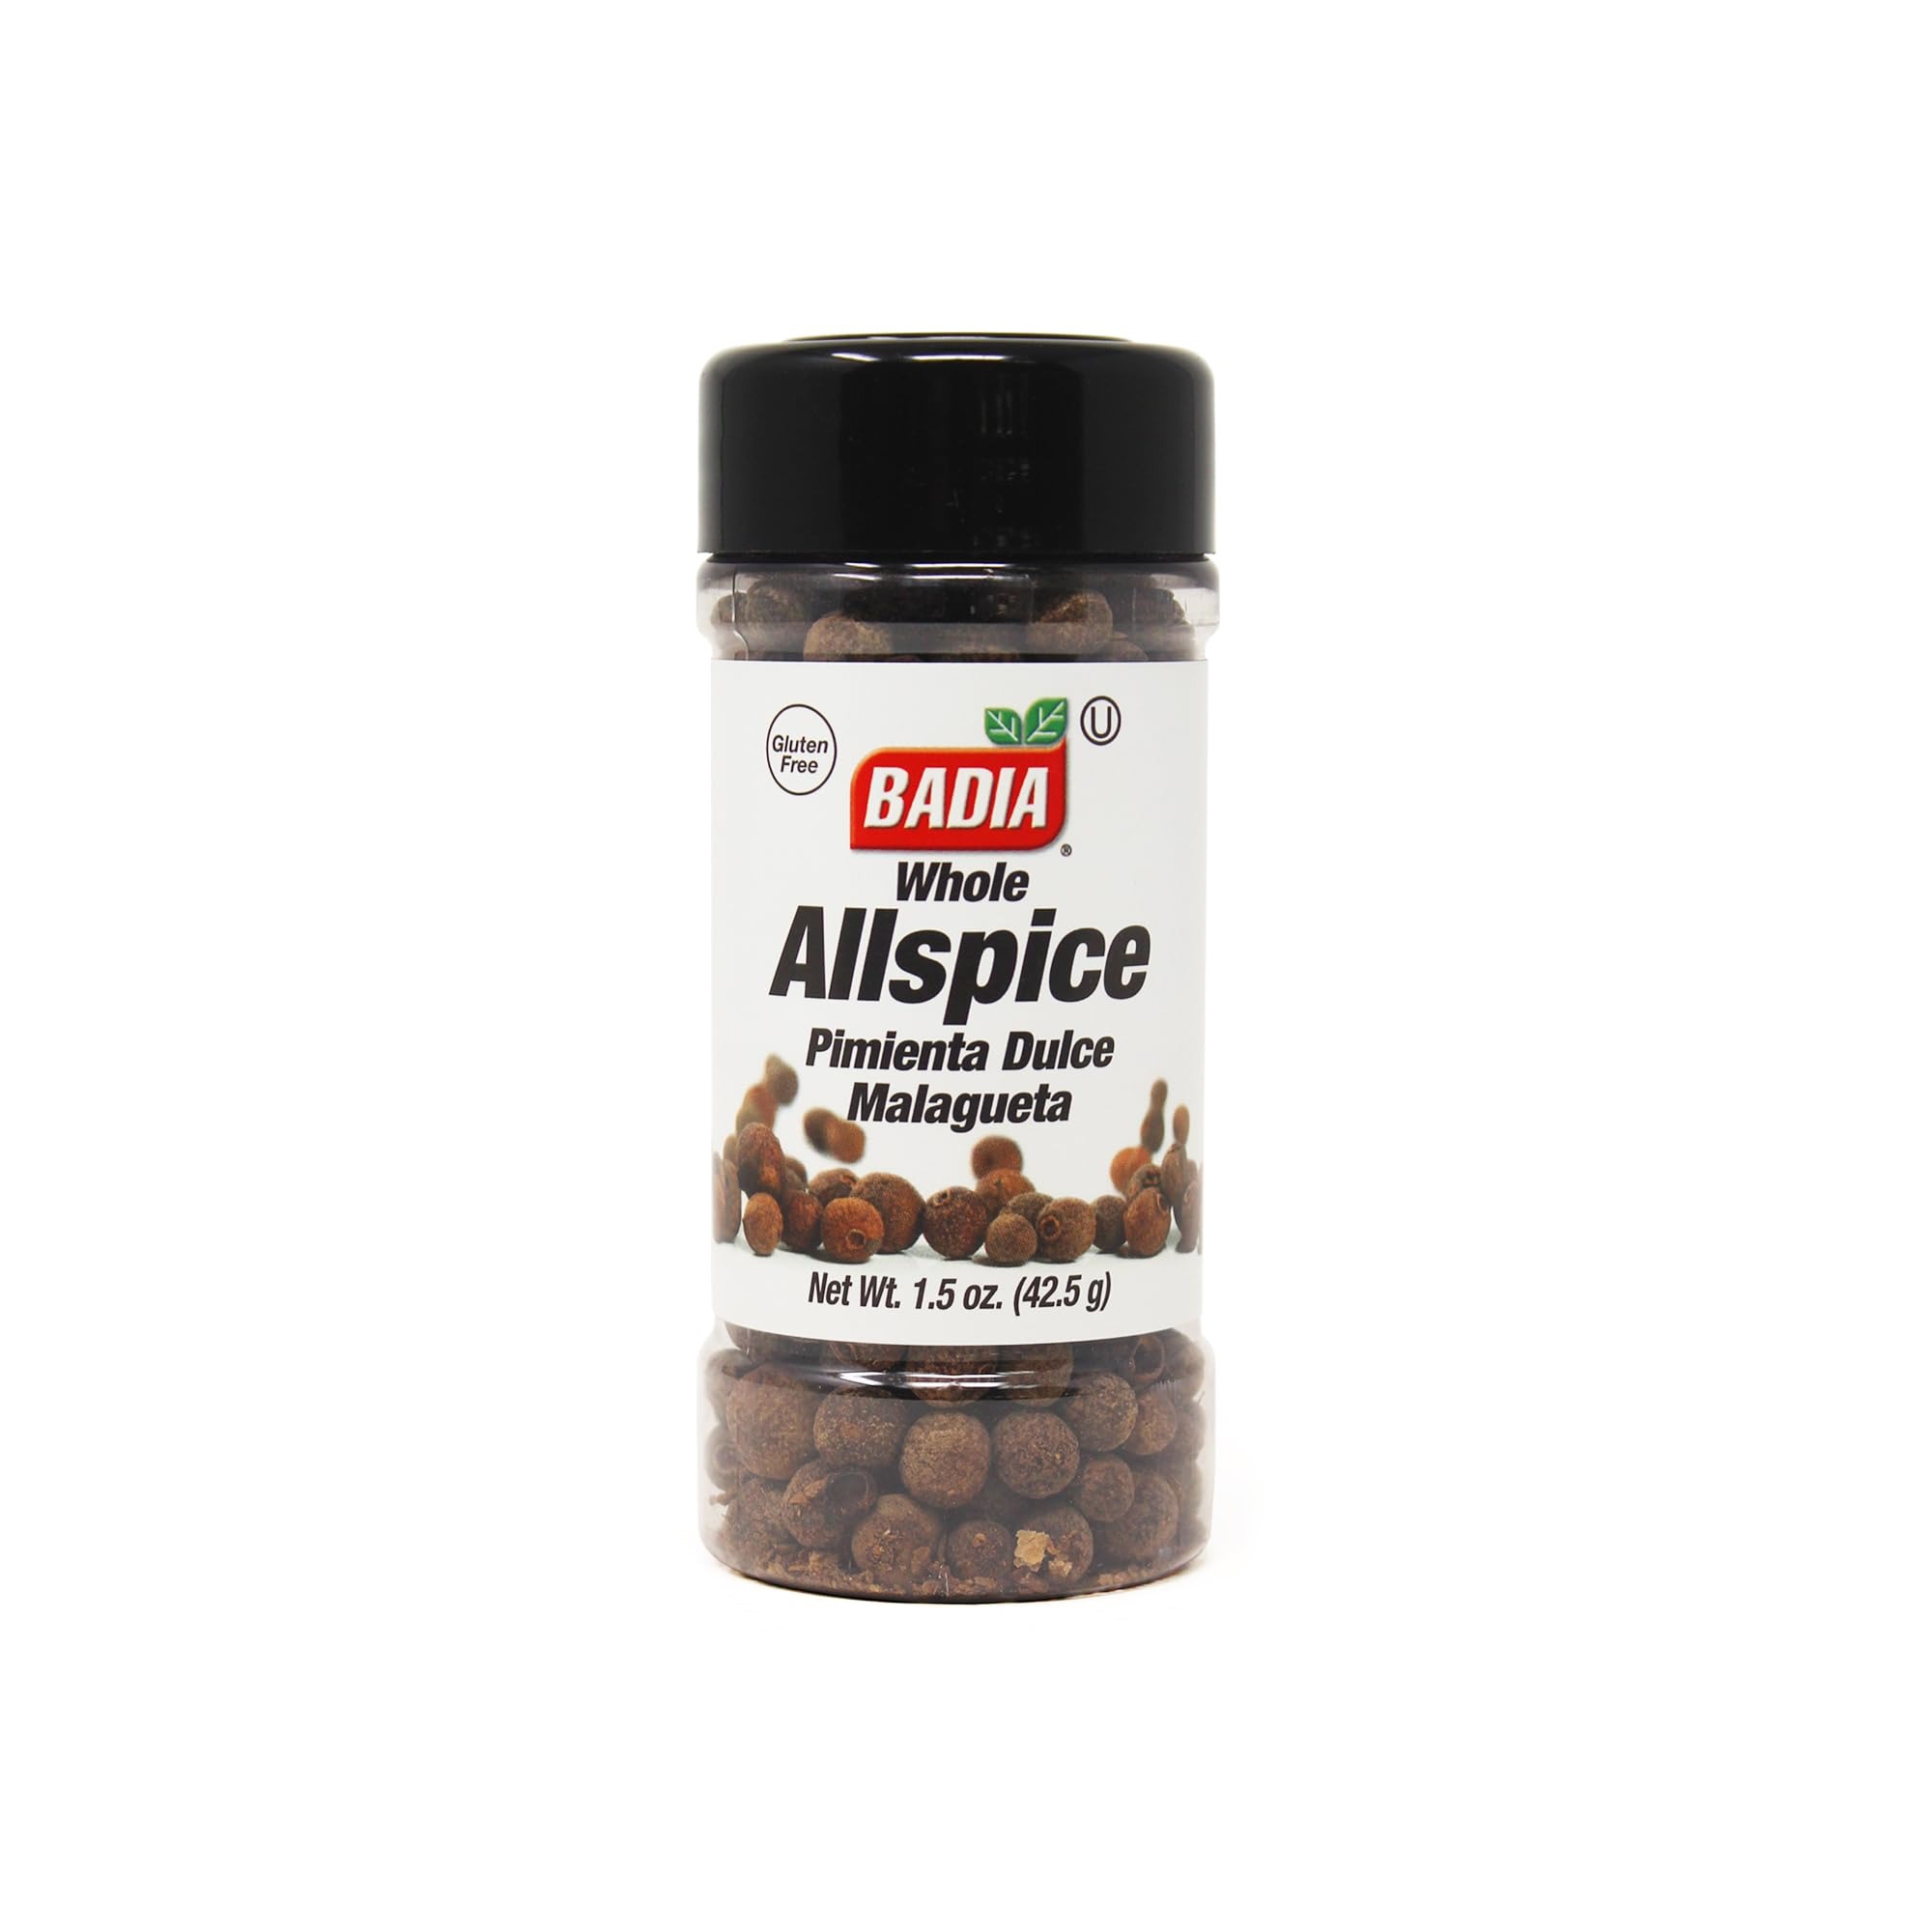
Item Name: Badia Spices inc Spice, Allspice Whole, 1.30-Ounce (Pack of 12)
Bullet Point 1: A warm, fragrant peppery taste reminiscent of cloves, cinnamon and nutmeg
Bullet Point 2: No Artificial Flavors
Bullet Point 3: No preservatives
Value: 16.0
Unit: oz

Price: 7.965